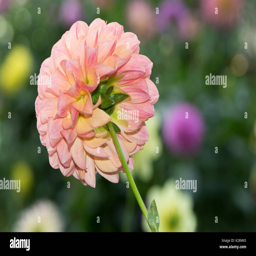
person facing away and backed by a variety of different coloured dahlias growing in the background .